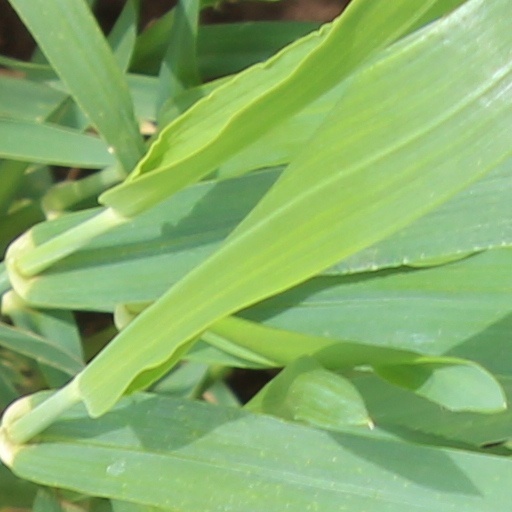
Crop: wheat